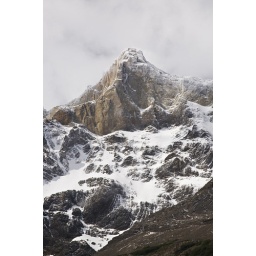
mountains around glacier gray